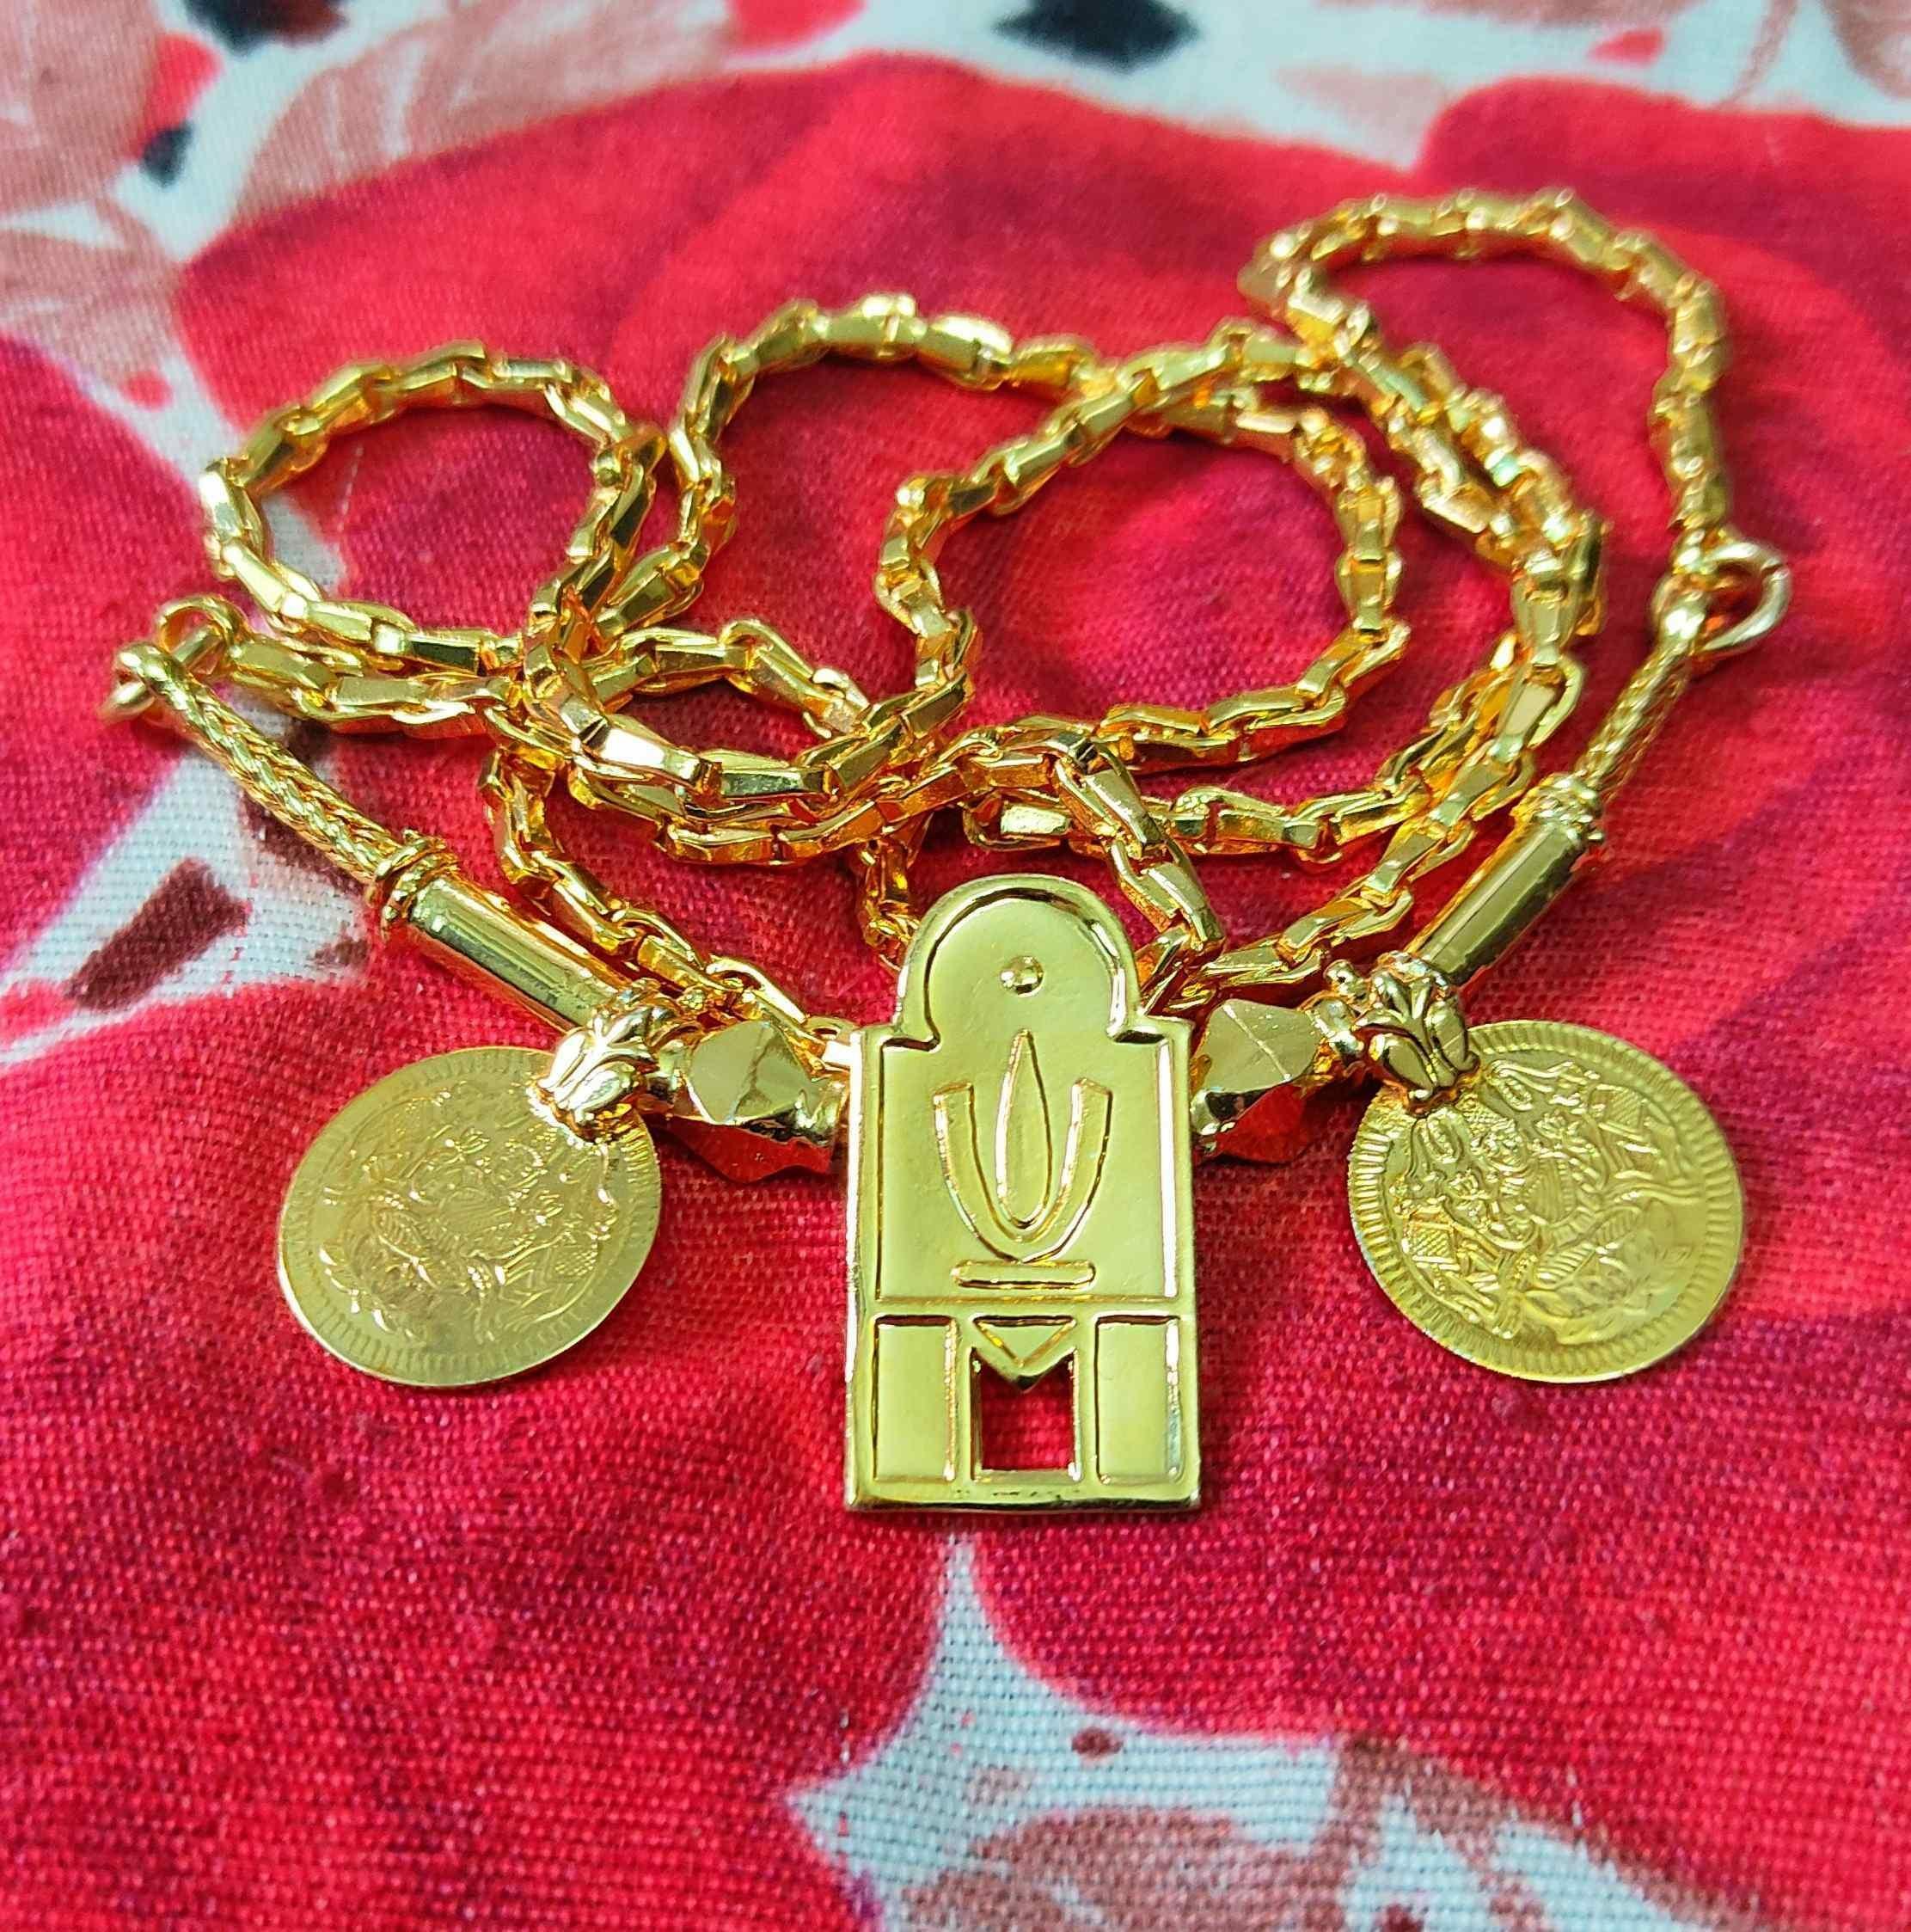
TGS GOLD COVERING Traditional Thali Chain for Womens 24 Inch
Type: Necklaces & Pendants
Brand: TGS GOLD COVERING
Price: Rs. 529
TGS GOLD COVERING Traditional Thali Chain for Womens 24 Inch